Barcode reader

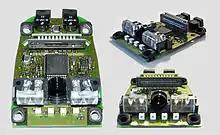
CCD Barcode Scanner

Charge-coupled device (CCD) readers use an array of hundreds of tiny light sensors lined up in a row in the head of the reader. Each sensor measures the intensity of the light immediately in front of it. Each individual light sensor in the CCD reader is extremely small, and because there are hundreds of sensors lined up in a row, a voltage pattern identical to the pattern in a barcode is generated in the reader by sequentially measuring the voltages across each sensor in the row. The important difference between a CCD reader and a pen or laser scanner is that the CCD reader is measuring emitted ambient light from the barcode, whereas pen or laser scanners are measuring reflected light of a specific frequency originating from the scanner itself. LED scanners can also be made using CMOS sensors, and are replacing earlier Laser-based readers.